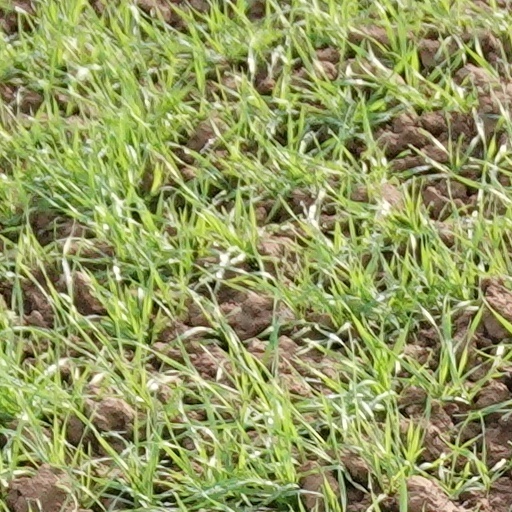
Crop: wheat